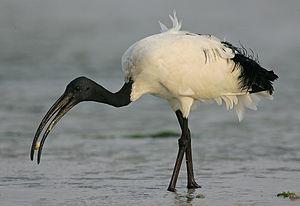
La naturalisation est un phénomène écologique dans lequel une espèce ou un taxon ou une population, chaque fois d'origine exotique par opposition/comparaison aux espèces indigènes, s'intègre à un écosystème donné, devient capable de s'y reproduire et de s'y disséminer spontanément. Parfois la présence d'une espèce dans un écosystème considéré est tellement ancienne qu'on ne peut présupposer de son caractère natif ou introduit.
Threskiornis est un genre qui regroupe des ibis, oiseaux de marécages de la famille des Threskiornithidae.